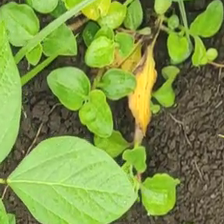
Weed species: Kena_(Commplina_benghalensio)